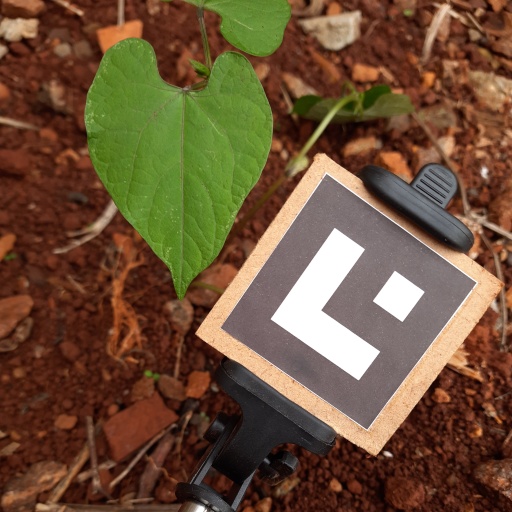
Observations: flat surface, no eating holes, under shade